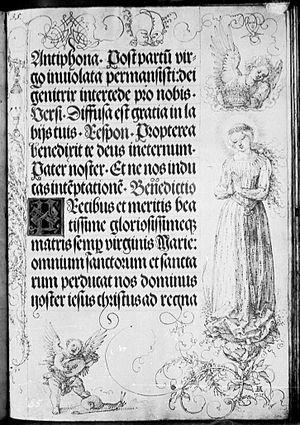
La Vierge aux épis est la représentation de Marie, encore adolescente et sans enfant, dans une robe constellée d'épis. Autour des poignets et du cou, des collier en forme de rayons bordent sa robe ; la taille est entourée d'une fine ceinture. Debout, elle a les mains jointes en prière, ses longs cheveux dénoués tombent sur son dos. Elle est représentée dans une église ou un temple, d'où elle tire le nom Tempeljungfrau.